Nuna

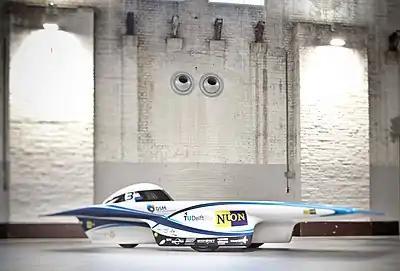
Nuna 6

The main changes to the Nuna 6 from its predecessor the Nuna 5 is the change of solar cells to monocrystalline silicon cells, and the battery mass - both in accordance with the new rules. The weight of the car and aerodynamic drag have also been reduced.